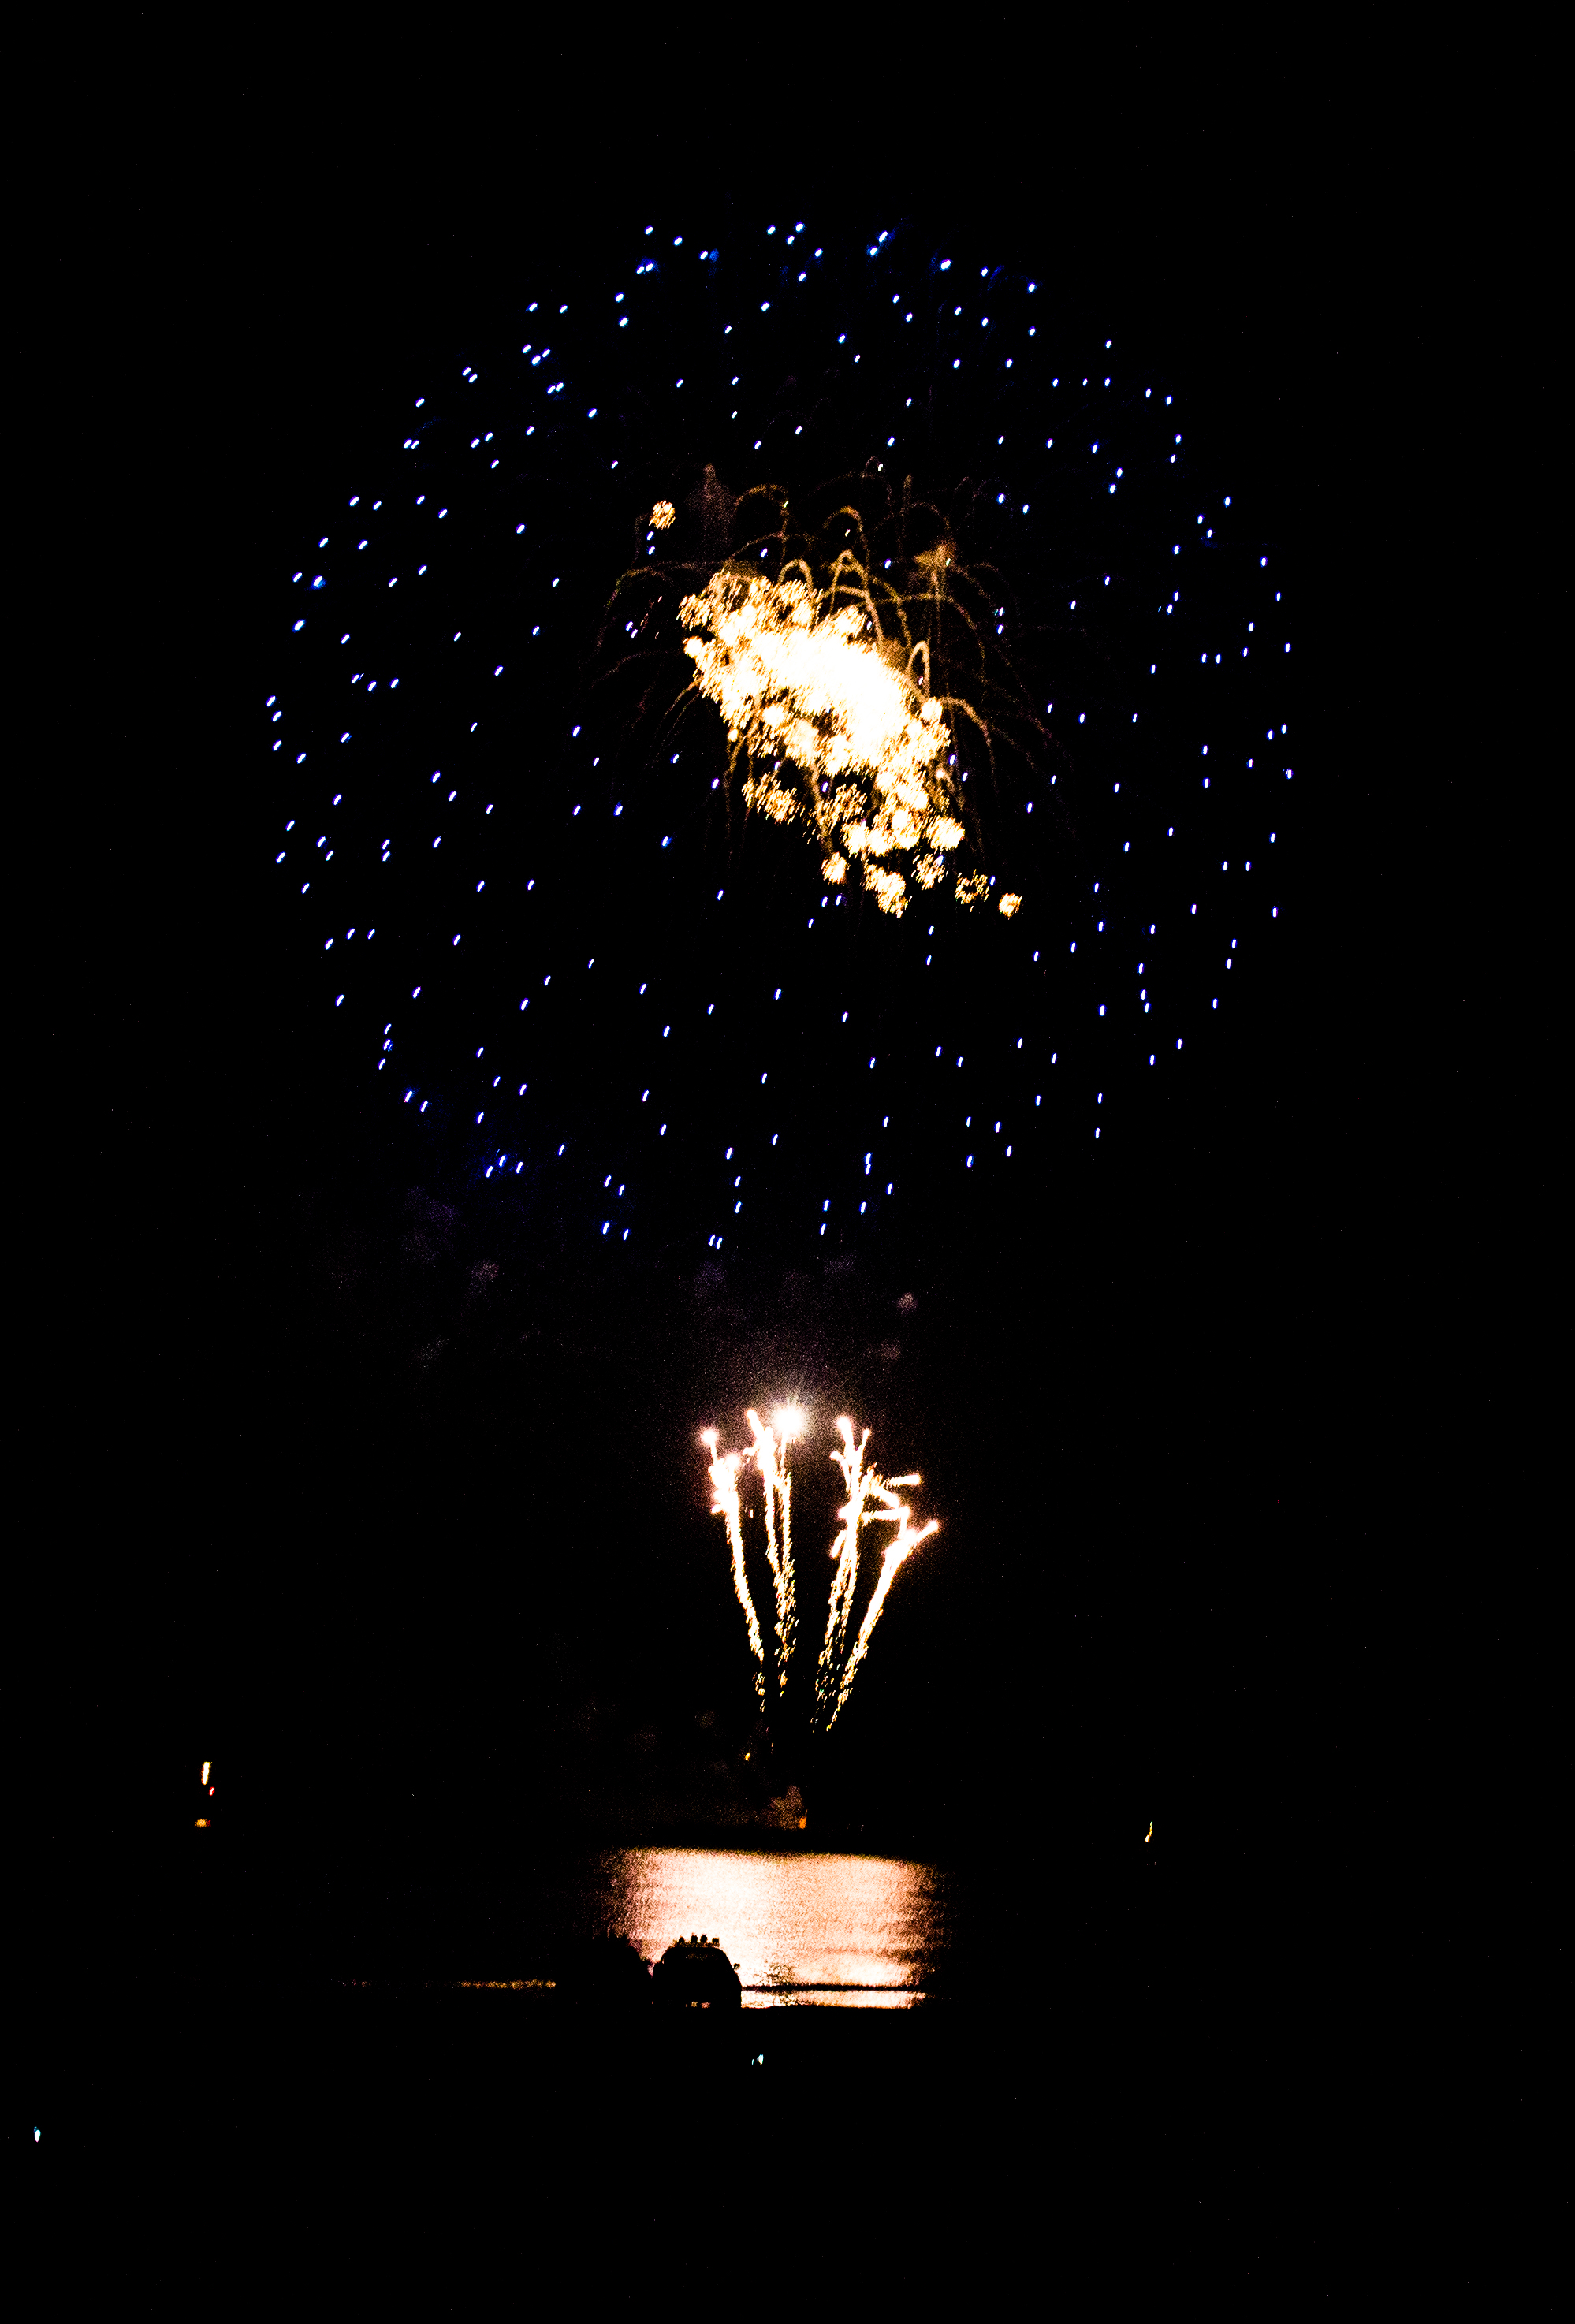
beach, recreation, canon, japan, festival, nederland, hague, zuid, eosm, strand, scheveningen, denhaag, vuurwerk, fireworks, plage, haye, internationaal, 2013, spain, coree, espagne, japon, sud, feux, corea, artifices, event, outdoor recreation